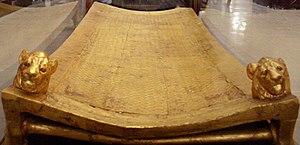
Des expositions d'objets provenant de la tombe de Toutânkhamon ont été organisées dans des musées de plusieurs pays, notamment au Royaume-Uni, en Union soviétique, aux États-Unis, au Canada, au Japon, en France, etc.
Un lit est un meuble utilisé principalement pour dormir, et donc généralement placé dans une chambre dont il est le meuble caractéristique.